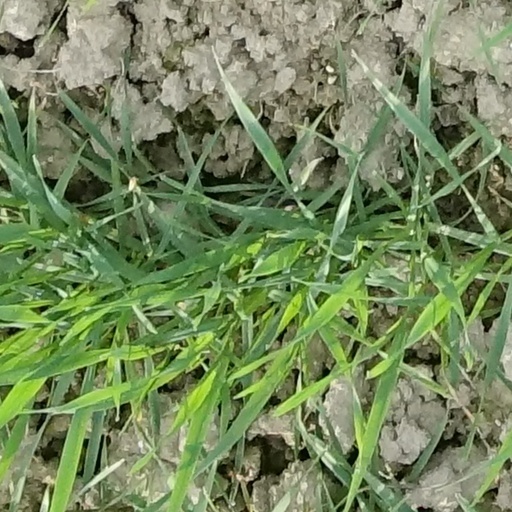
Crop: wheat